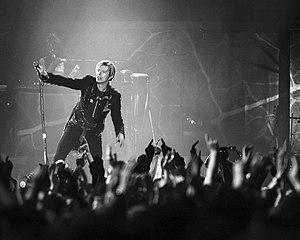
A Reality Tour est une tournée mondiale de David Bowie donnée entre octobre 2003 et juin 2004.